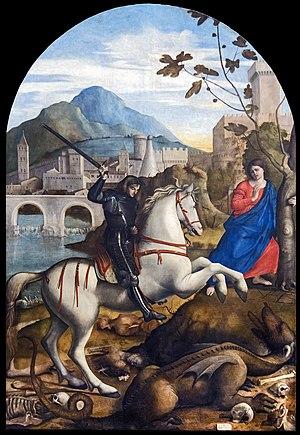
La basilique San Pietro di Castello est une église catholique de Venise, en Italie. Située dans le quartier de Castello et plus particulièrement sur l'ile de San Pietro, derrière le bassin de l’arsenal. L’île de San Pietro est très éloignée du centre de Venise, et au fur et à mesure que le promeneur se rapproche, il y a de moins en moins de palais et les églises deviennent modestes. La basilique et ses alentours sont classés par l'UNESCO au Patrimoine mondial.